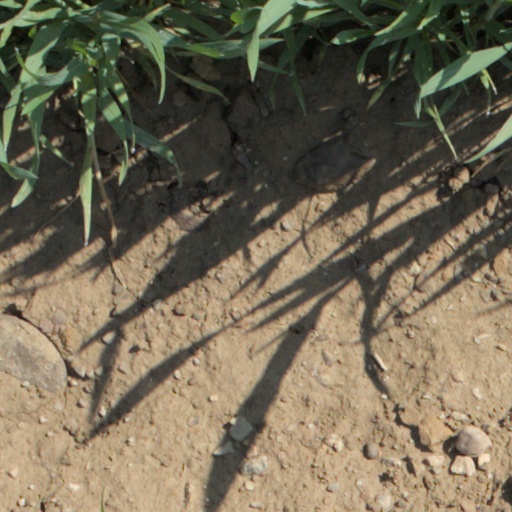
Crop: wheat